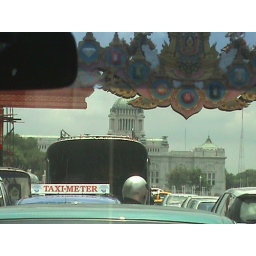
white house in bangkok